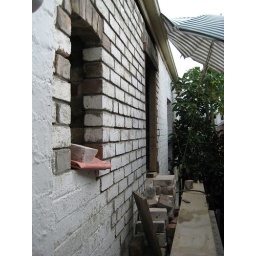
arch over kitchen window done